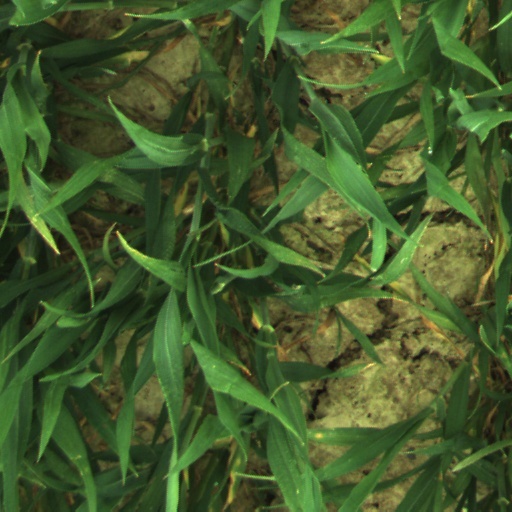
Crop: wheat